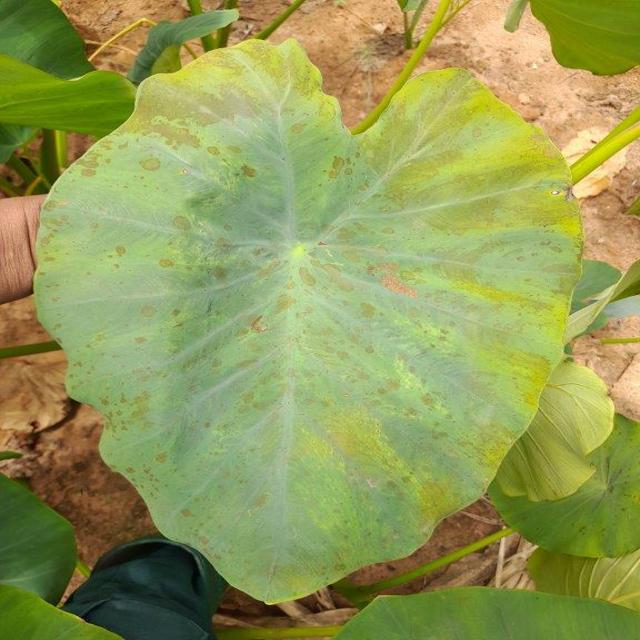
Label: Mid_Blight